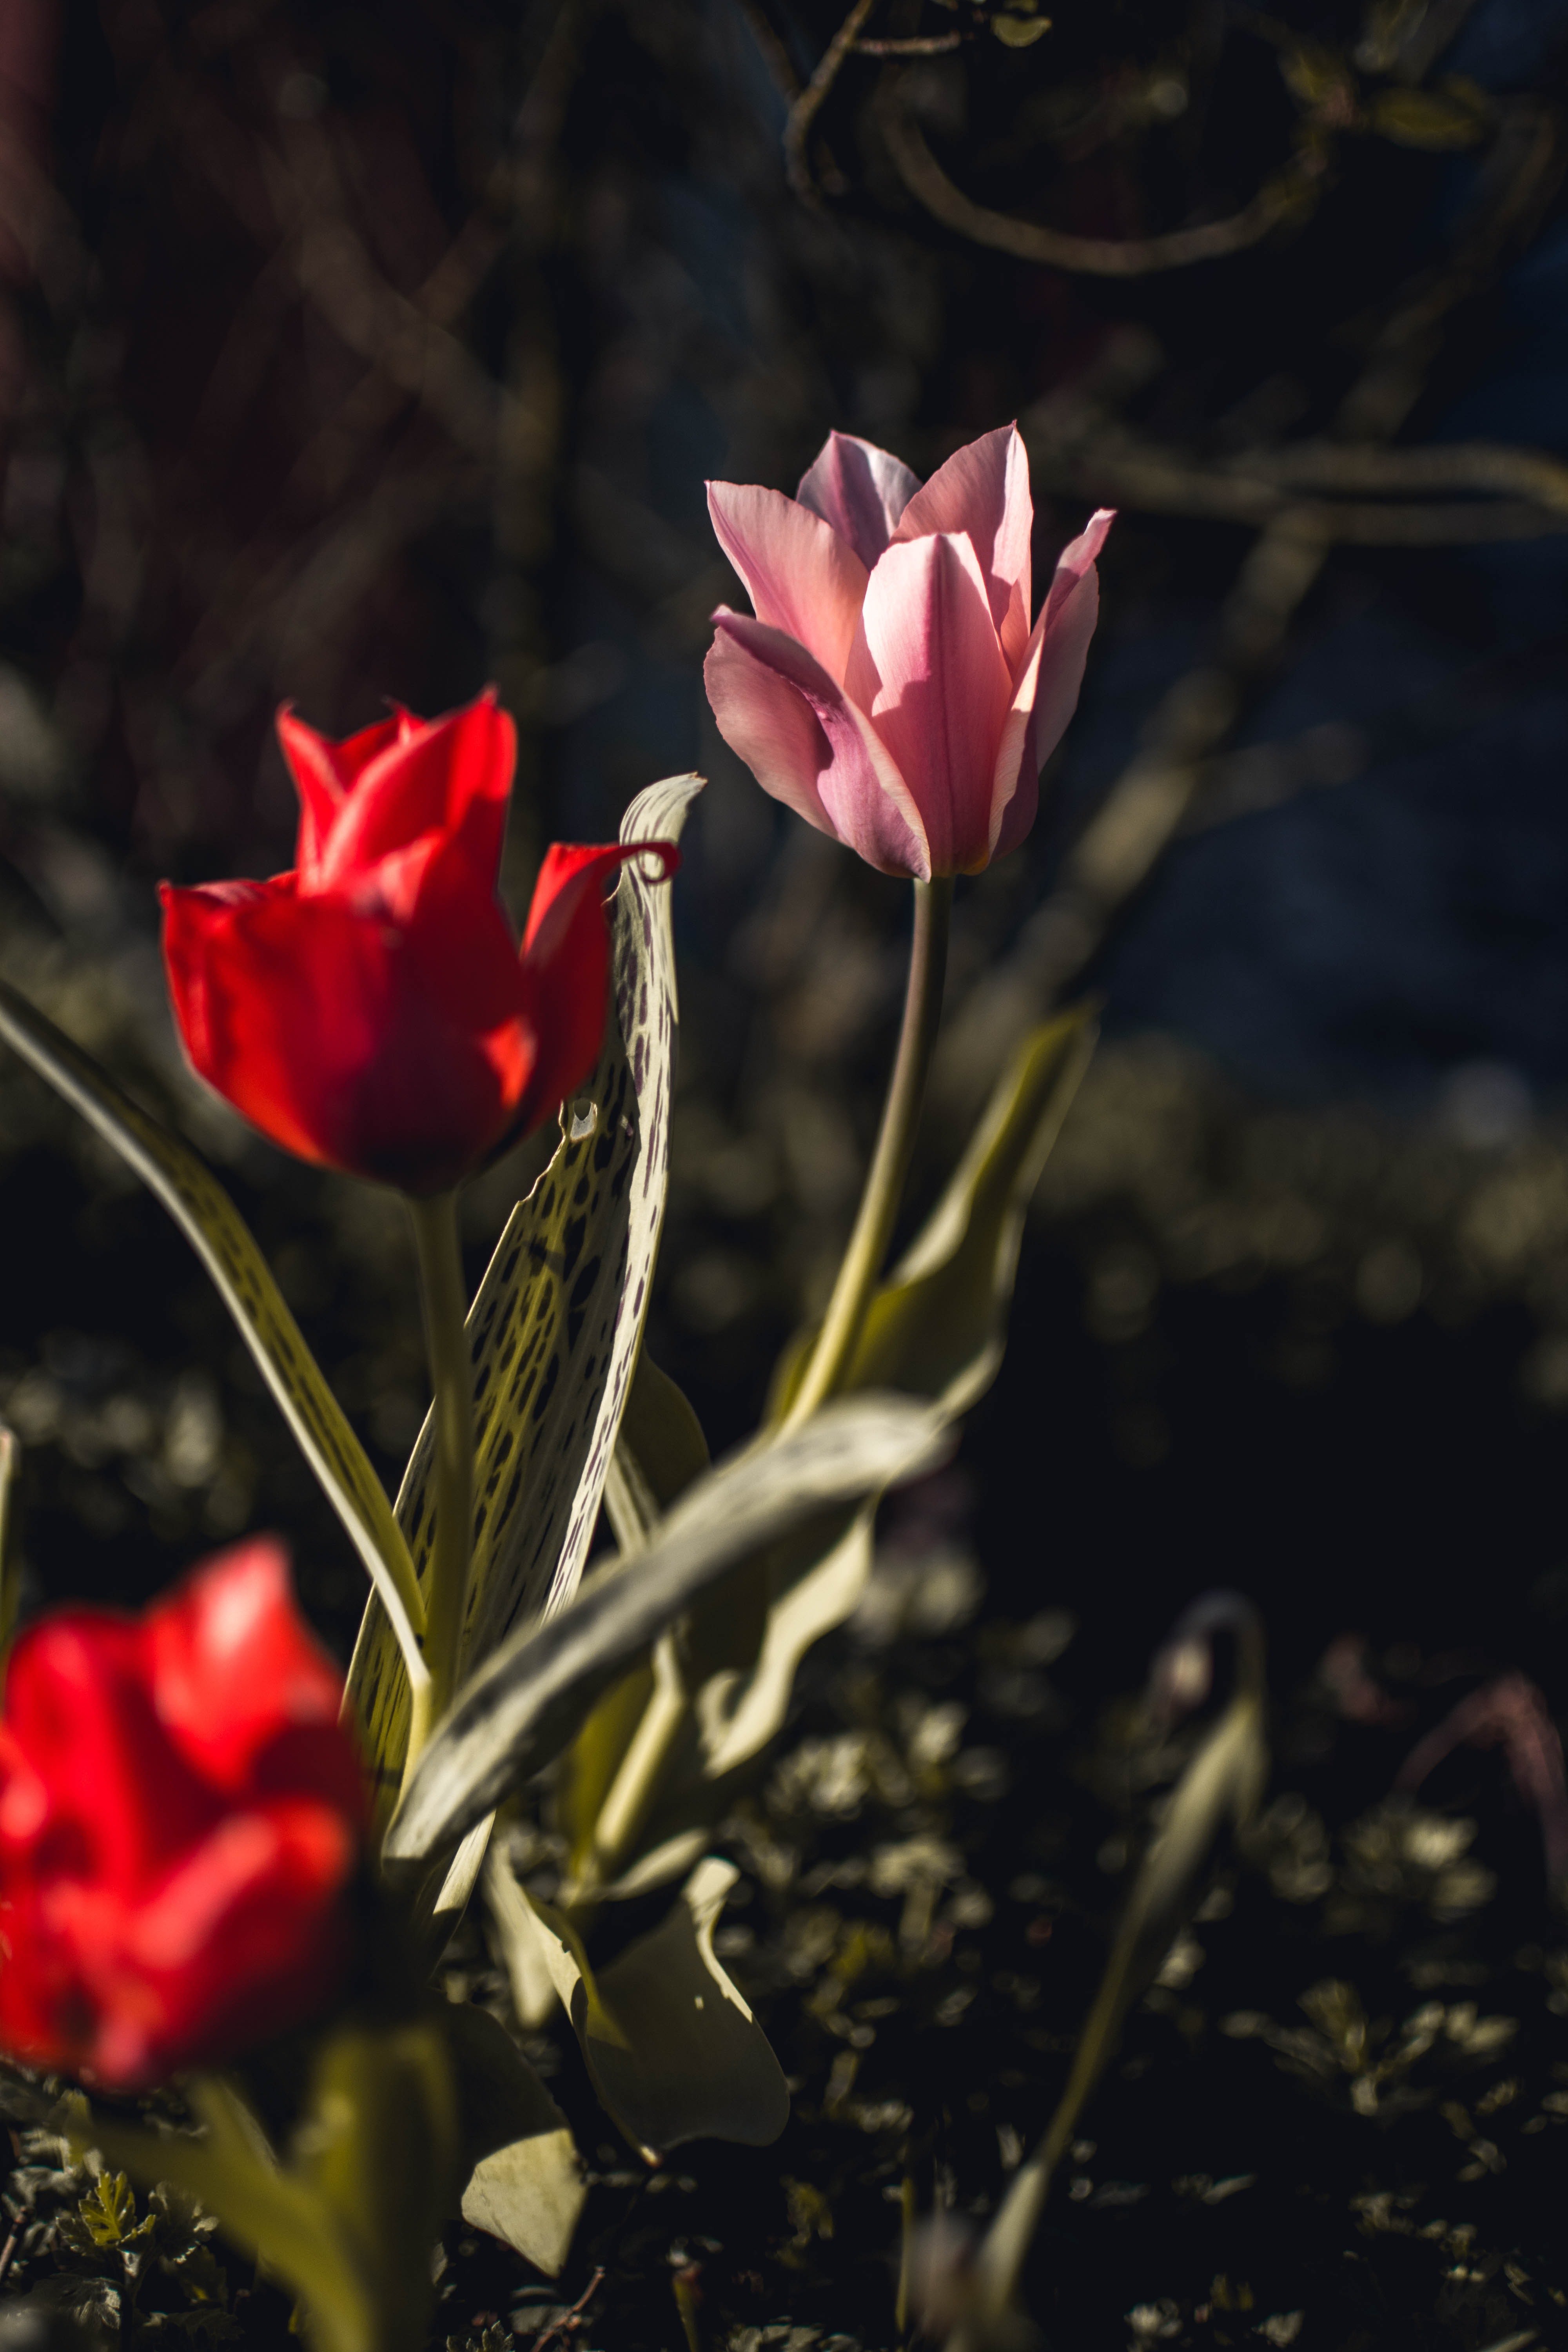
flower, flowering plant, petal, red, plant, spring, tulip, botany, plant stem, close up, wildflower, lily family, still life photography, still life, herbaceous plant, perennial plant